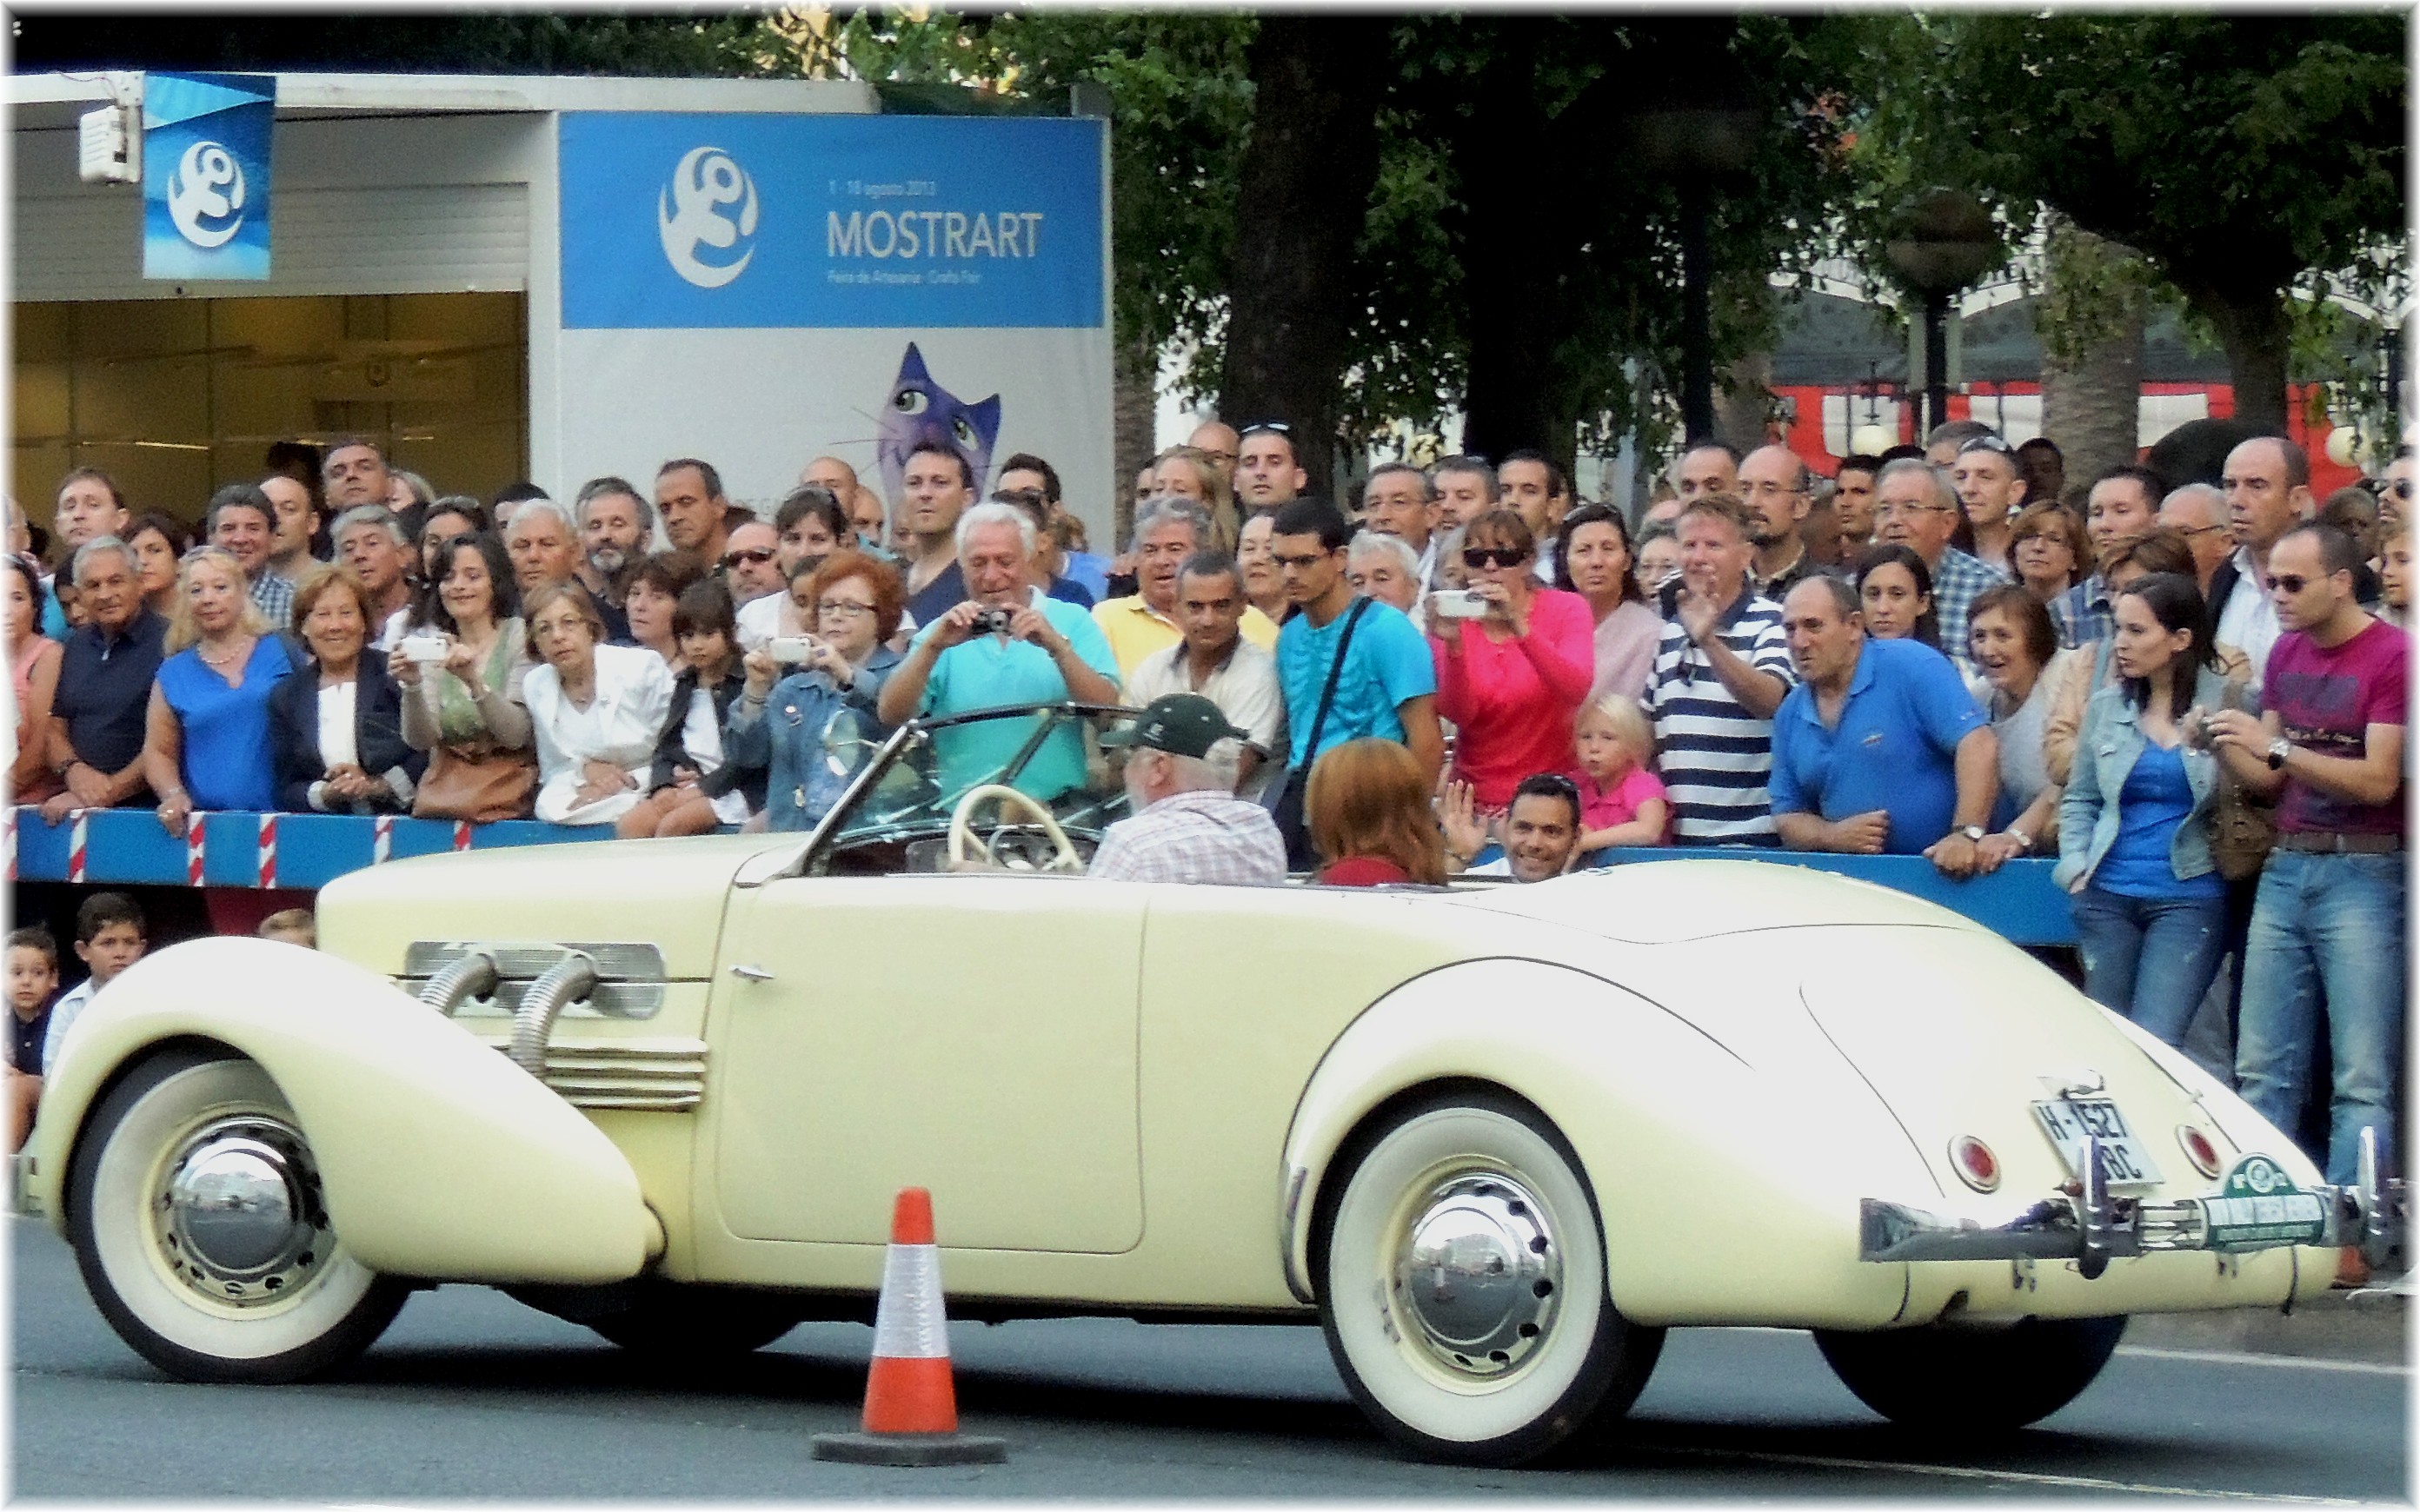
car, europe, vehicle, metal, sports car, vintage car, race car, spain, espagne, cars, europa, autos, galicia, desfile, espana, carros, galiza, vehiculos, maquinas, worldcars, corunna, galice, coches, sobreruedas, cantons, cantones, cochesclasicos, lacoruna, acoru a, coru a, land vehicle, automobile make, automotive design